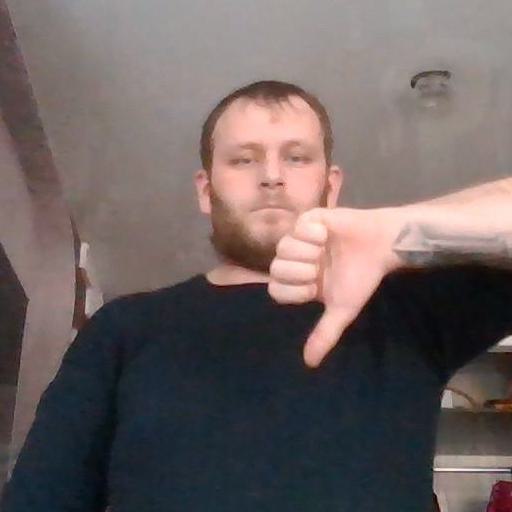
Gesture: dislike